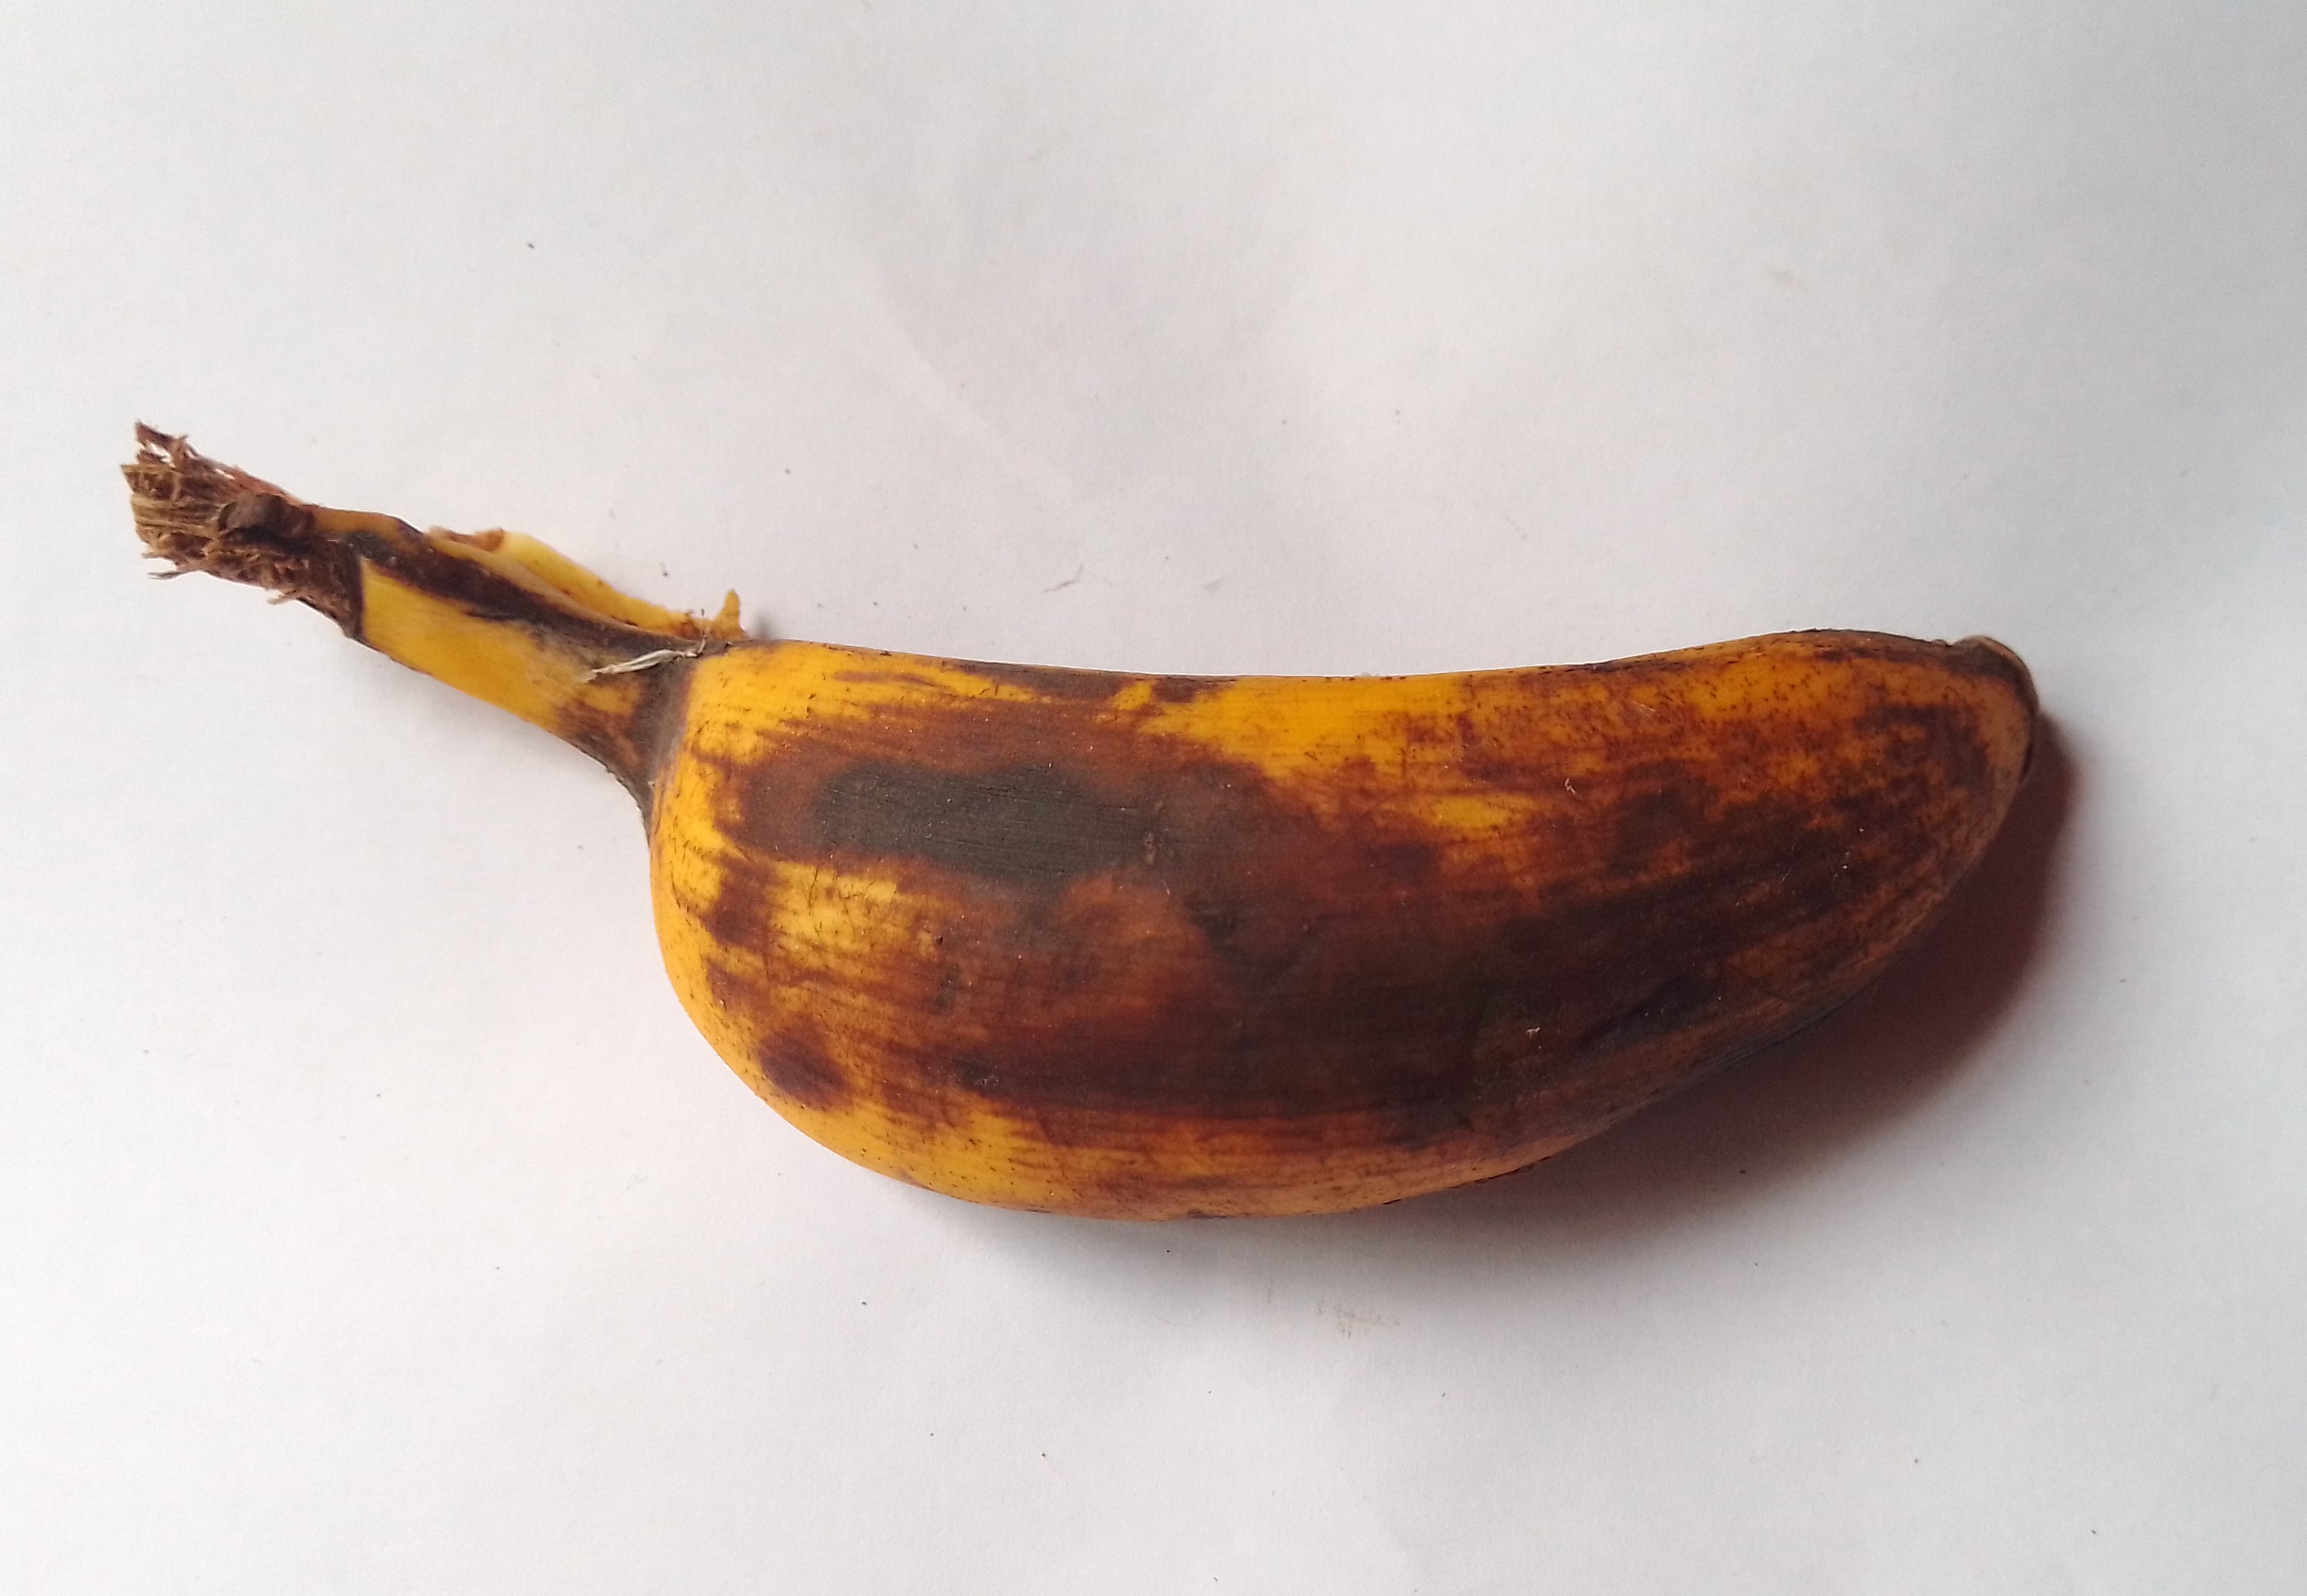
Fruit: banana
Condition: rotten